1985 Calabrian regional election

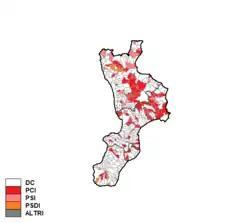
Largest party by municipality

Christian Democracy was by far the largest party, despite a moderate decline in term of votes, while the Italian Socialist Party made further gains. After the election Francesco Principe, a Socialist, was re-elected President of the Region at the head of a coalition comprising also the Italian Socialist Party, the Italian Democratic Socialist Party and the Italian Republican Party (Organic Centre-left). In 1987 Principe was replaced by Rosario Olivo.